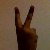
The image shows a hand gesture representing the number 2 in Indian Sign Language.